First Street Bridge (Merrill, Wisconsin)

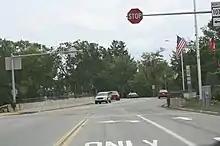
centerline

The First Street Bridge is a stone arch bridge in Merrill, Wisconsin, which carries First Street across the Prairie River. The bridge is long and has three arches. Each arch is bordered by an alternating pattern of single and double stones and is capped by keystones. Contractor Fred Hesterman built the bridge in 1904, replacing an existing bridge. The bridge is the only known three stone arch bridge in Wisconsin.